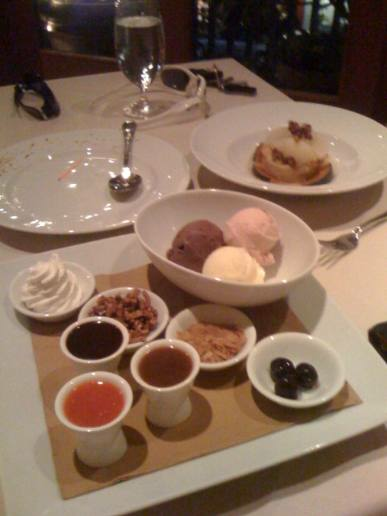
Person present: No